Jason Islands

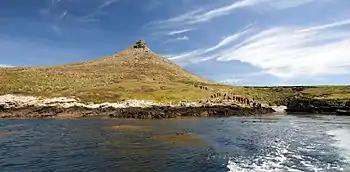
Grand Jason in the Jason Islands, Falkland Islands

The Jason Islands (Spanish: "Islas Sebaldes") are an archipelago in the Falkland Islands, lying to the far north-west of West Falkland. Three of the islands, Steeple Jason, Grand Jason and Clarke's Islet, are private nature reserves owned by the Wildlife Conservation Society of New York City. Other islands in the group are National Nature Reserves owned by the Falkland Islands Government.